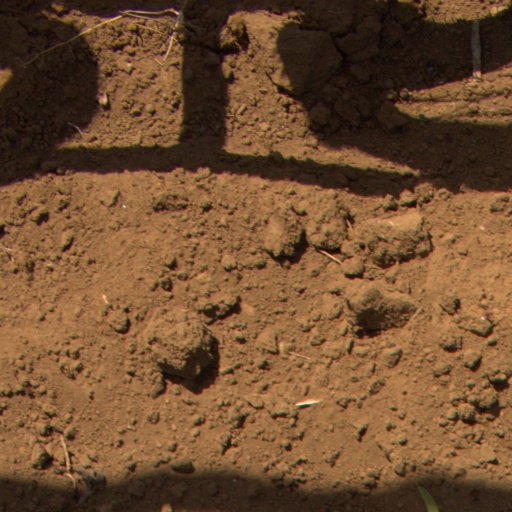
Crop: Jerusalem artichoke